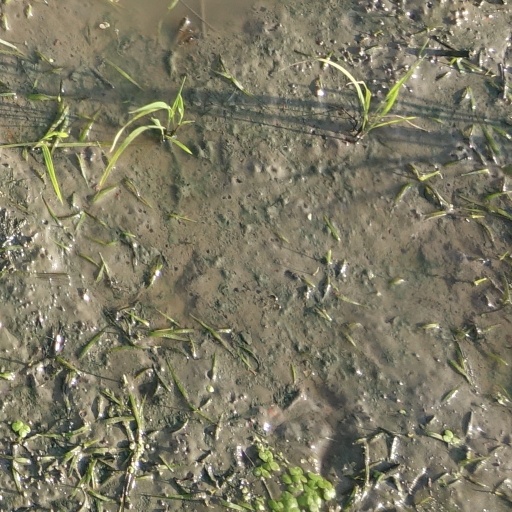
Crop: rice